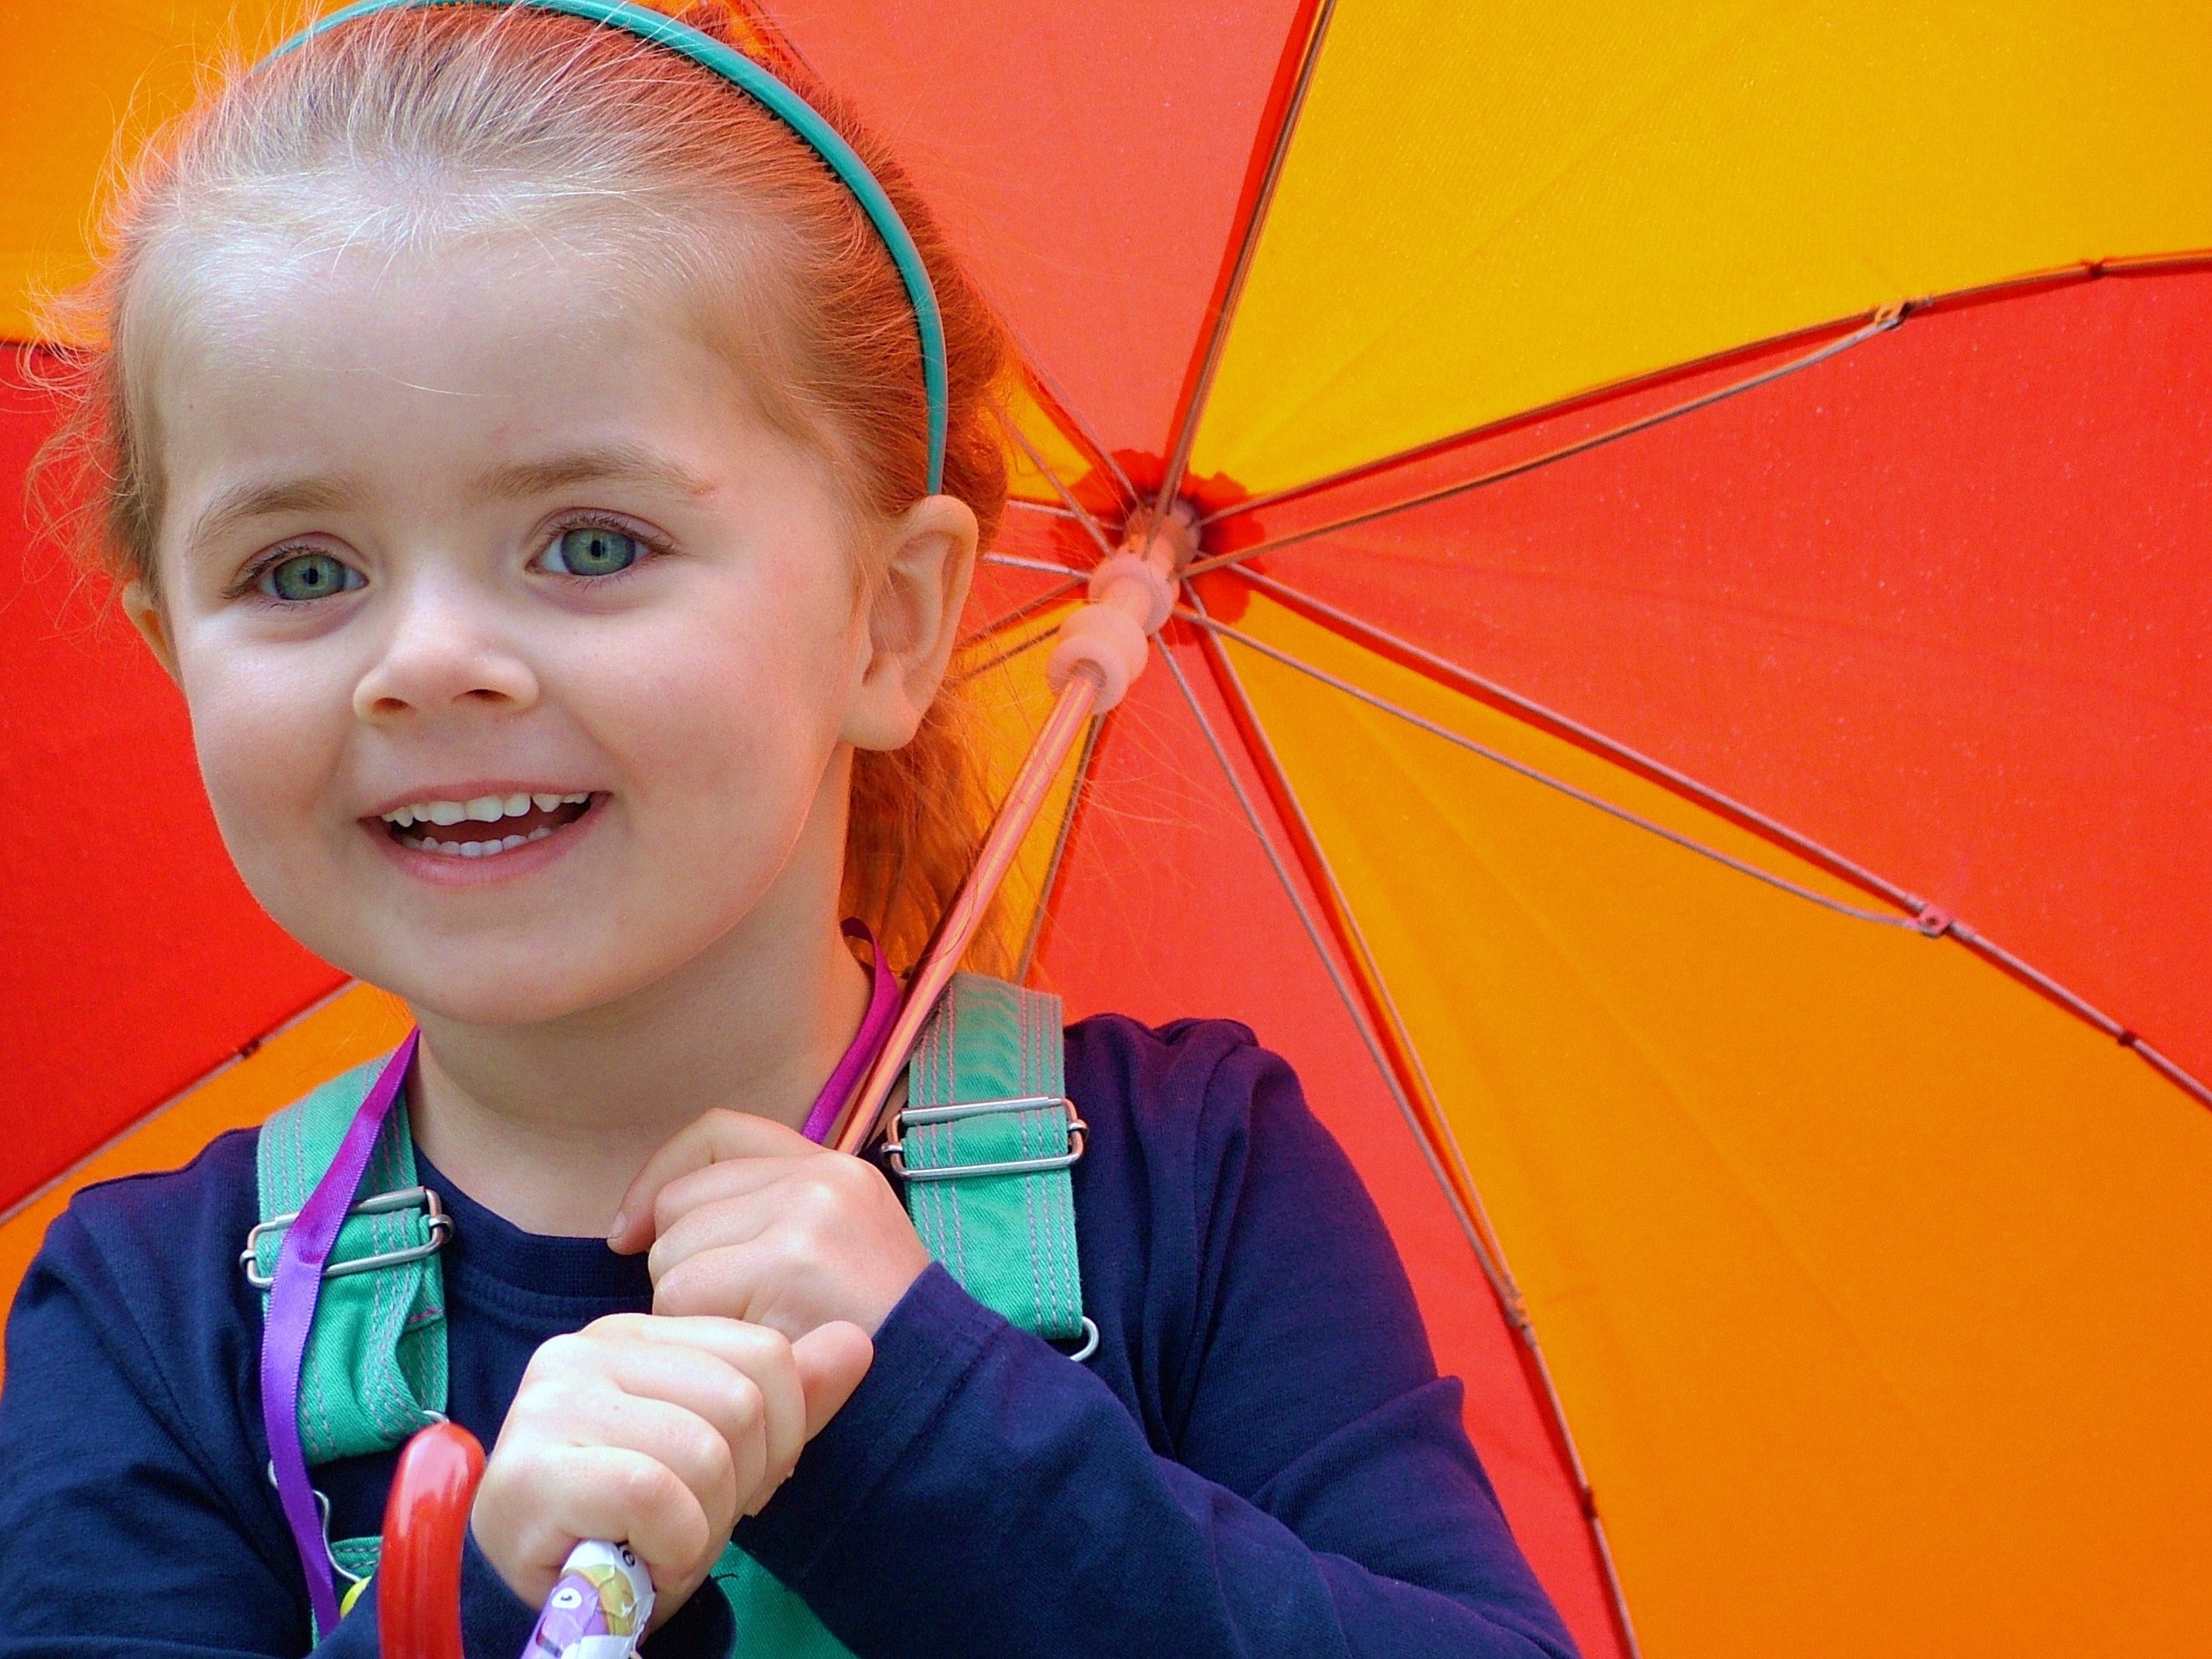
open, play, plastic, rain, interior, boy, kid, cute, male, standing, color, small, studio, child, playing, colorful, holding, smiling, raincoat, umberella, fun, happy, happiness, cool, boots, little, funny, expressions, adorable, handsome, games, attractive, rubber, enjoying, humorous, showers, wearing, precious, comical, pretending